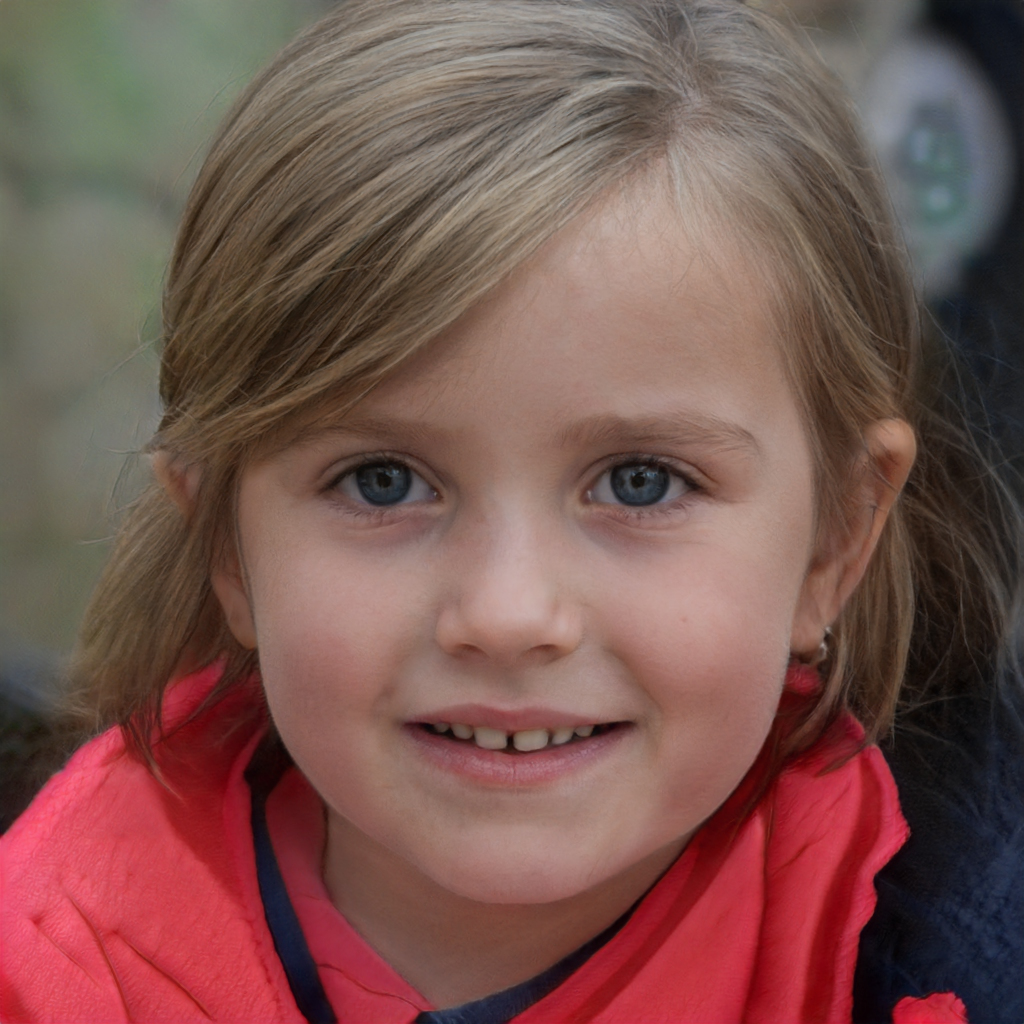
Label: Colored